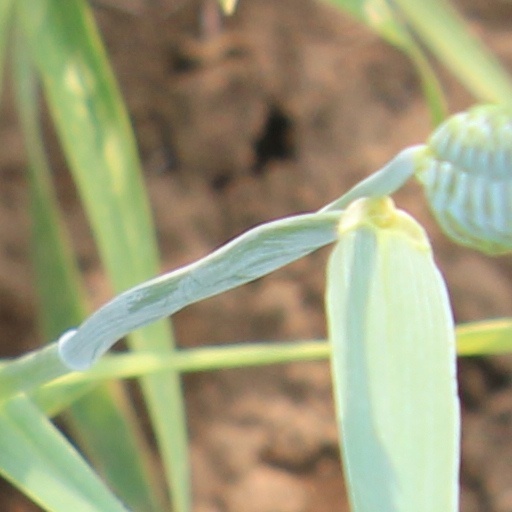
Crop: wheat